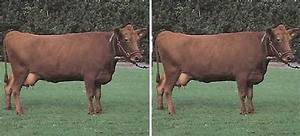
Label: cow